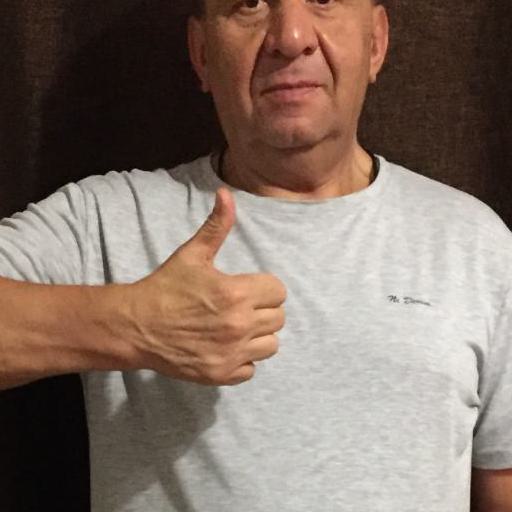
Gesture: like